Lana Parrilla

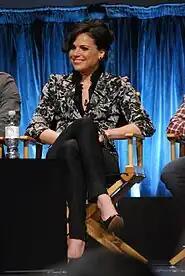
Parrilla in March 2012

Parrilla guest-starred in a number of television dramas, including "JAG", "Six Feet Under", "Covert Affairs", "Medium", "The Defenders" and "Chase". She had a recurring role in 2004 as Officer Janet Grafton in "NYPD Blue". In 2005, Parrilla took a recurring guest role on the fourth season of the Fox series "24" as Sarah Gavin, a Counter Terrorist Unit agent; she was made a regular cast member in the seventh episode, and her character was written out after the twelfth episode.